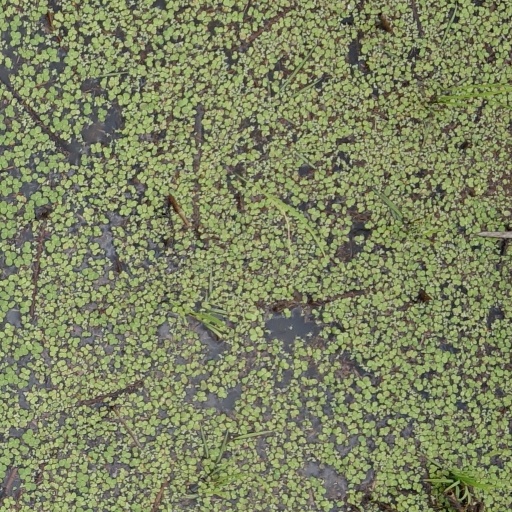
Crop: rice